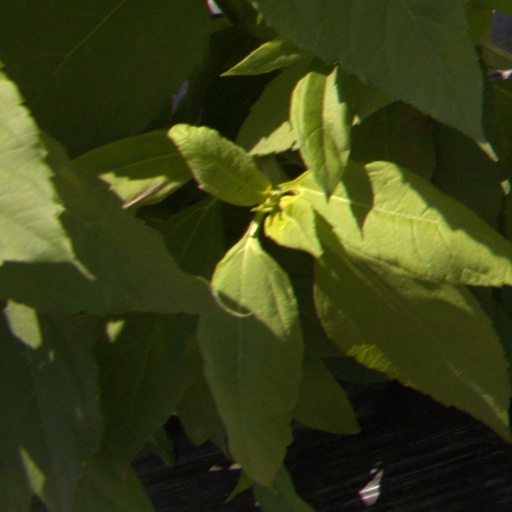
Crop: Jerusalem artichoke